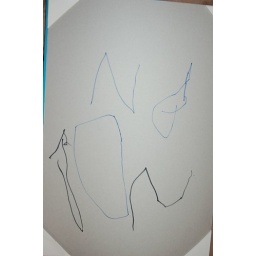
two "N"s written by the boys (light blue = Thomas; black = Alexander)